BMW M3

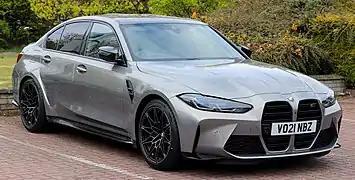
2021 BMW M3 Competition (G80)

The BMW M3 is a high-performance version of the BMW 3 Series, developed by BMW's in-house motorsport division, BMW M GmbH. M3 models have been produced for every generation of 3 Series since the E30 M3 was introduced in 1986.